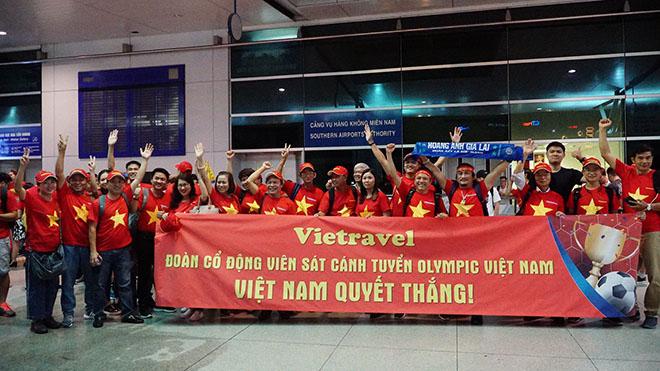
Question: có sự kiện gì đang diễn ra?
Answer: có olympic đang diễn ra